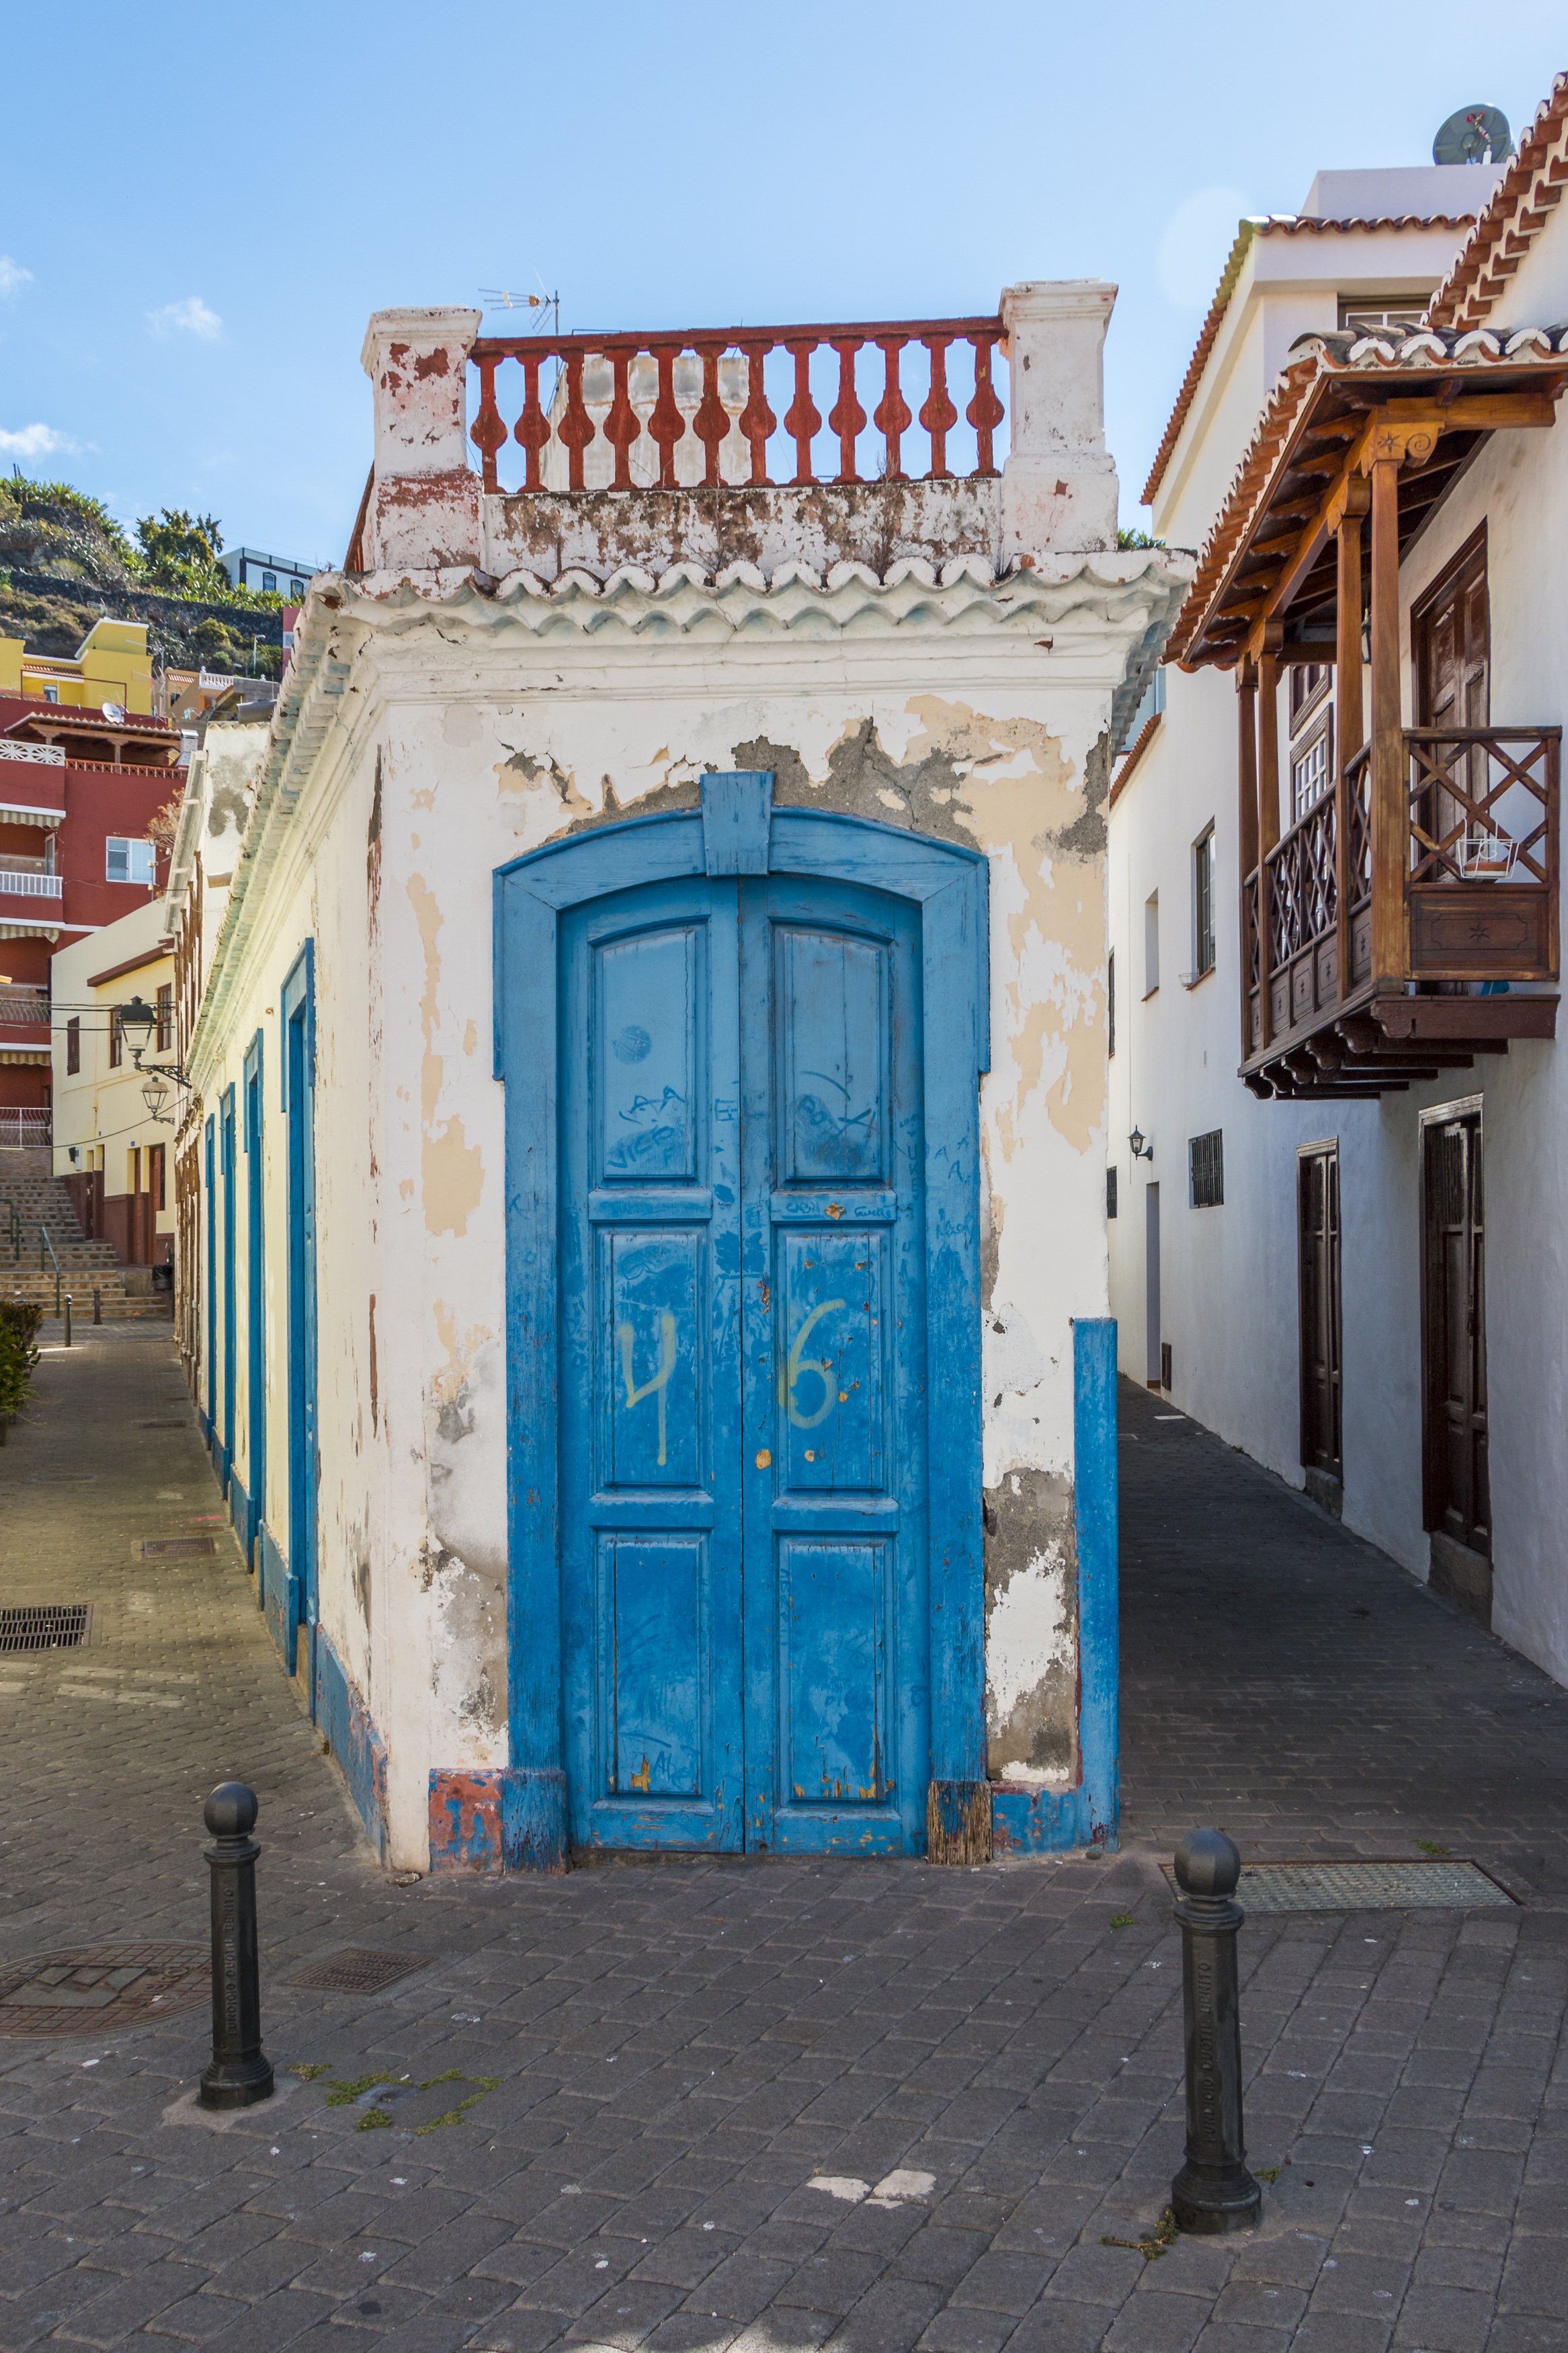
architecture, wood, road, street, house, town, old, alley, wall, travel, color, facade, blue, gate, door, goal, front door, infrastructure, input, house entrance, old door, neighbourhood, housewife, urban area, ancient history